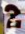
Number: 2